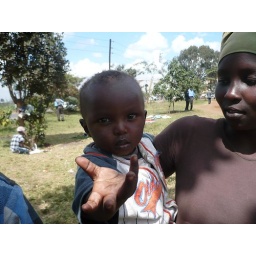
street boy in nairobi